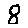
Label: 8